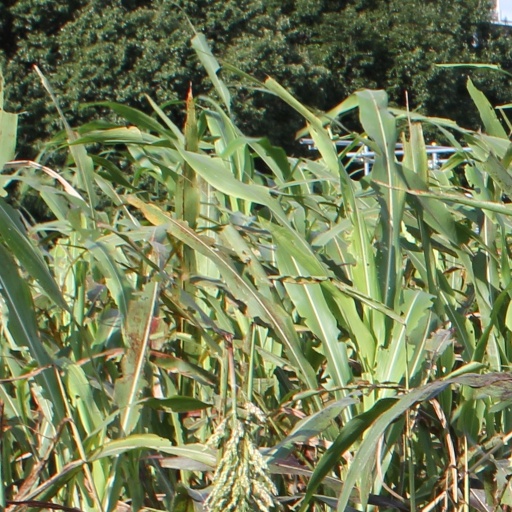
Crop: sorghum